Gambling in Japan

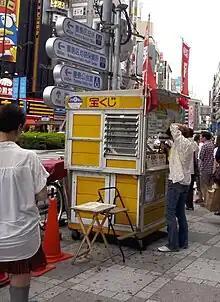
Small street shop, in Ikebukuro, selling takarakuji tickets

Takarakuji, i.e., lotteries, are held by prefectures or large cities on a regular basis all throughout the calendar year.